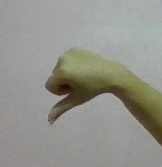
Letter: waw